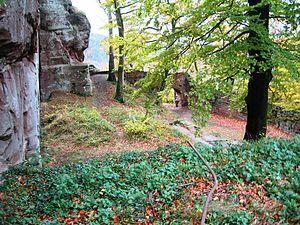
Le château de Guttenberg est la ruine d'un château fort rocheux près de la frontière française dans la partie allemande de la Vasgovie, qui appartient à la forêt palatine.